Church (building)

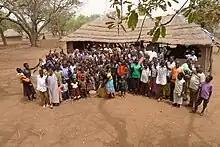
A village church in South Sudan

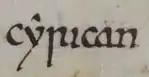
is an Old English word for churches and church property

A church, church building, church house, or chapel is a building used for Christian worship services and Christian activities. The earliest identified Christian church is a house church founded between 233 AD and 256 AD. "Church" is also used to describe a body or assembly of Christian believers, while "the Church" may be used to refer to the worldwide Christian religious community as a whole.